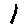
Label: 1